River Orchy

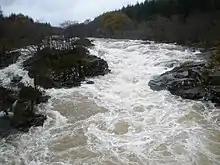
Eas Urchaidh waterfall on the River Orchy

The falls of the Orchy are about from Dalmally, and are about in height, forming almost a sheer drop. On the right bank, a salmon stair or ladder has formed in the rock, going round the falls, enabling salmon to ascend. There are three significant falls: Eas Urchaidh ("the Falls of Orchy"), Easan Dubha ("Black Falls"), and Eas a' Chathaidh, as well as rapids such as "Chicken Chute", "Sheep Trolley Gorge", "Sore Tooth", "Roller Coaster", "Witches Step", and "The End of Civilisation".